Mangalorean Catholics

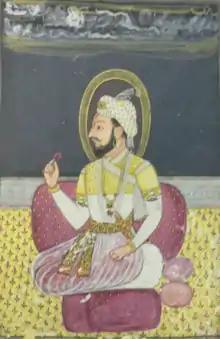
The Maratha ruler Sambhaji's onslaught was responsible for the third and final great wave of migrations to South Canara.

The attacks of the Maratha Empire on Goa during the mid-17th century precipitated the third major wave of migrations. In 1664 Shivaji, the founder of the Maratha empire, attacked Kudal, a town north of Goa, and began his campaign for Goa. After Shivaji's death on 3 April 1680, his son Sambhaji ascended to the throne. The onslaught of Sambhaji along the northern territories of Goa drove nearly all the Christians from their homelands, and most of them migrated to South Canara. Migration increased with the fall of the Portuguese "Province of the North" (which included Bassein, Chaul and Salsette) and a direct threat to the very existence of Goa in 1738–40.